Arachnis annamensis

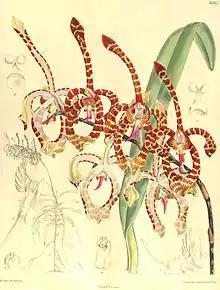
Ilustración

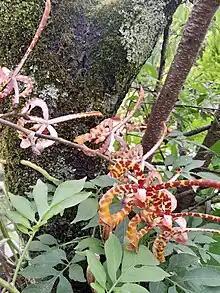
Arachnis annamensis

It is a sizable monopodial orchid that thrives in warm climates, exhibiting epiphytic growth. The elongated stem carries numerous alternate leaves, slightly bilobed at the apex. It produces an upright inflorescence around 60 cm long in spring, with numerous flowers in the axils.